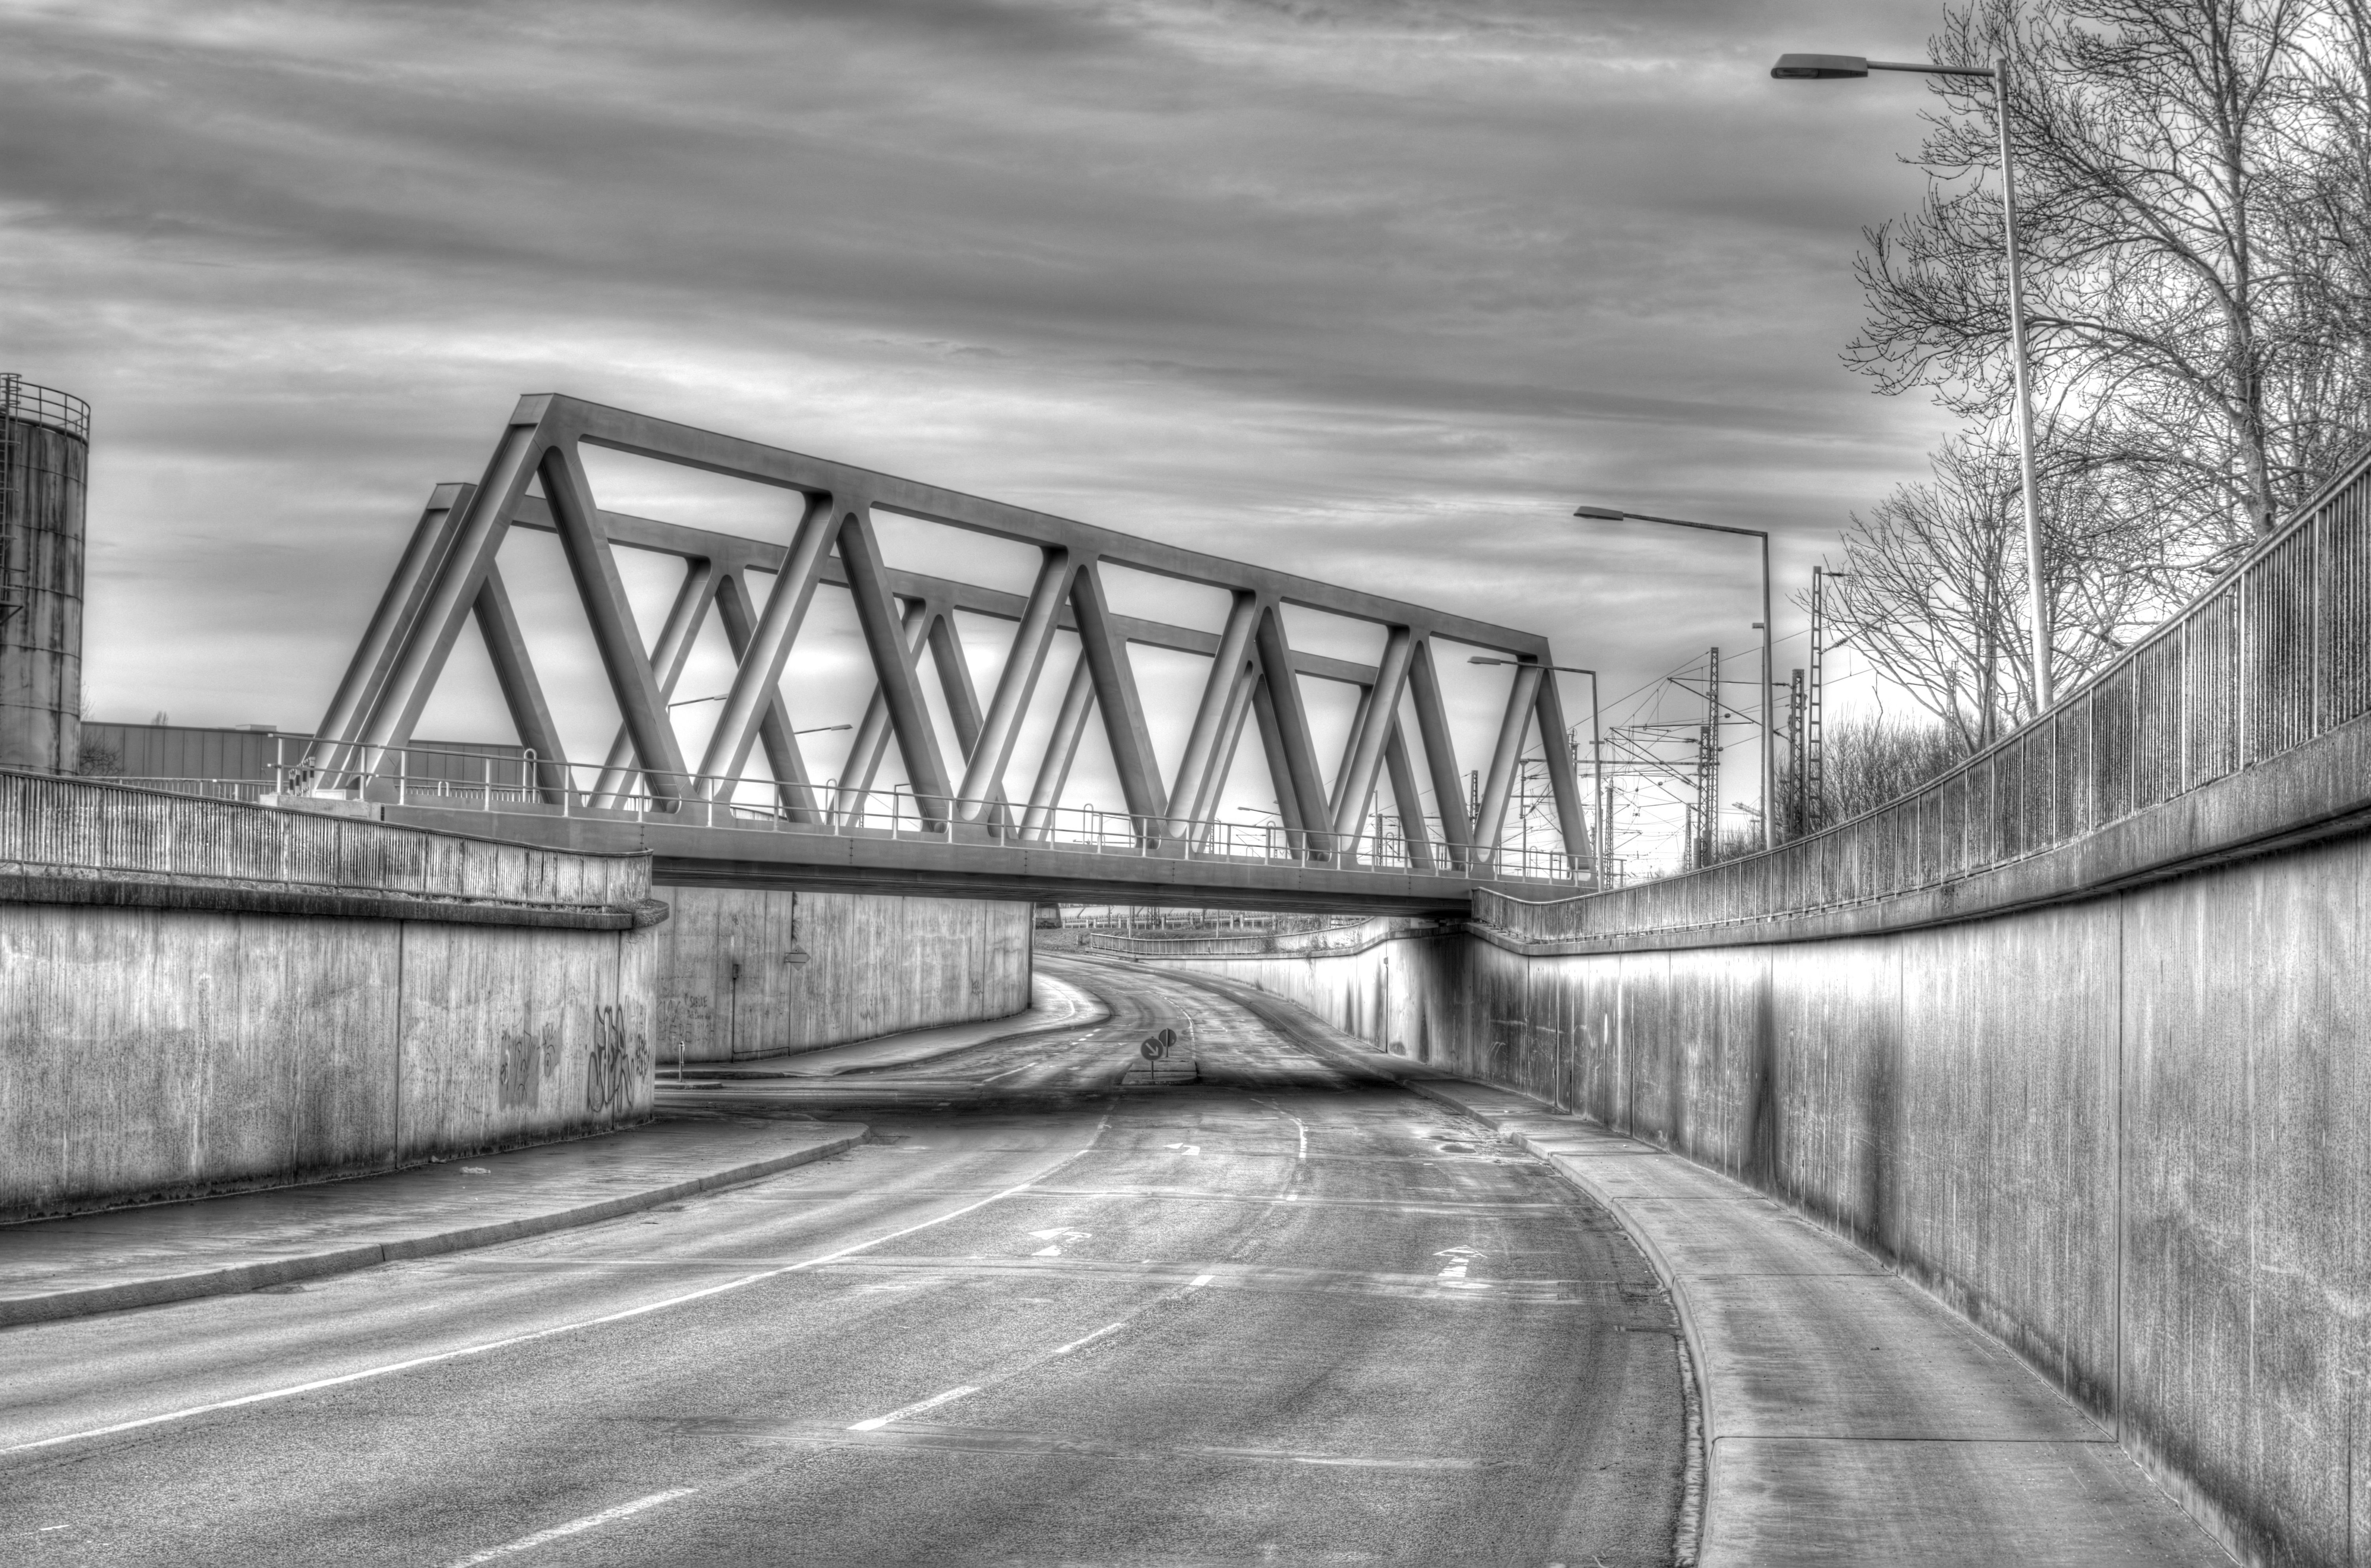
bridge, black and white, road, transport, monochrome, monochrome photography, urban area, line, infrastructure, shape, track, waterway, cityscape, nonbuilding structure